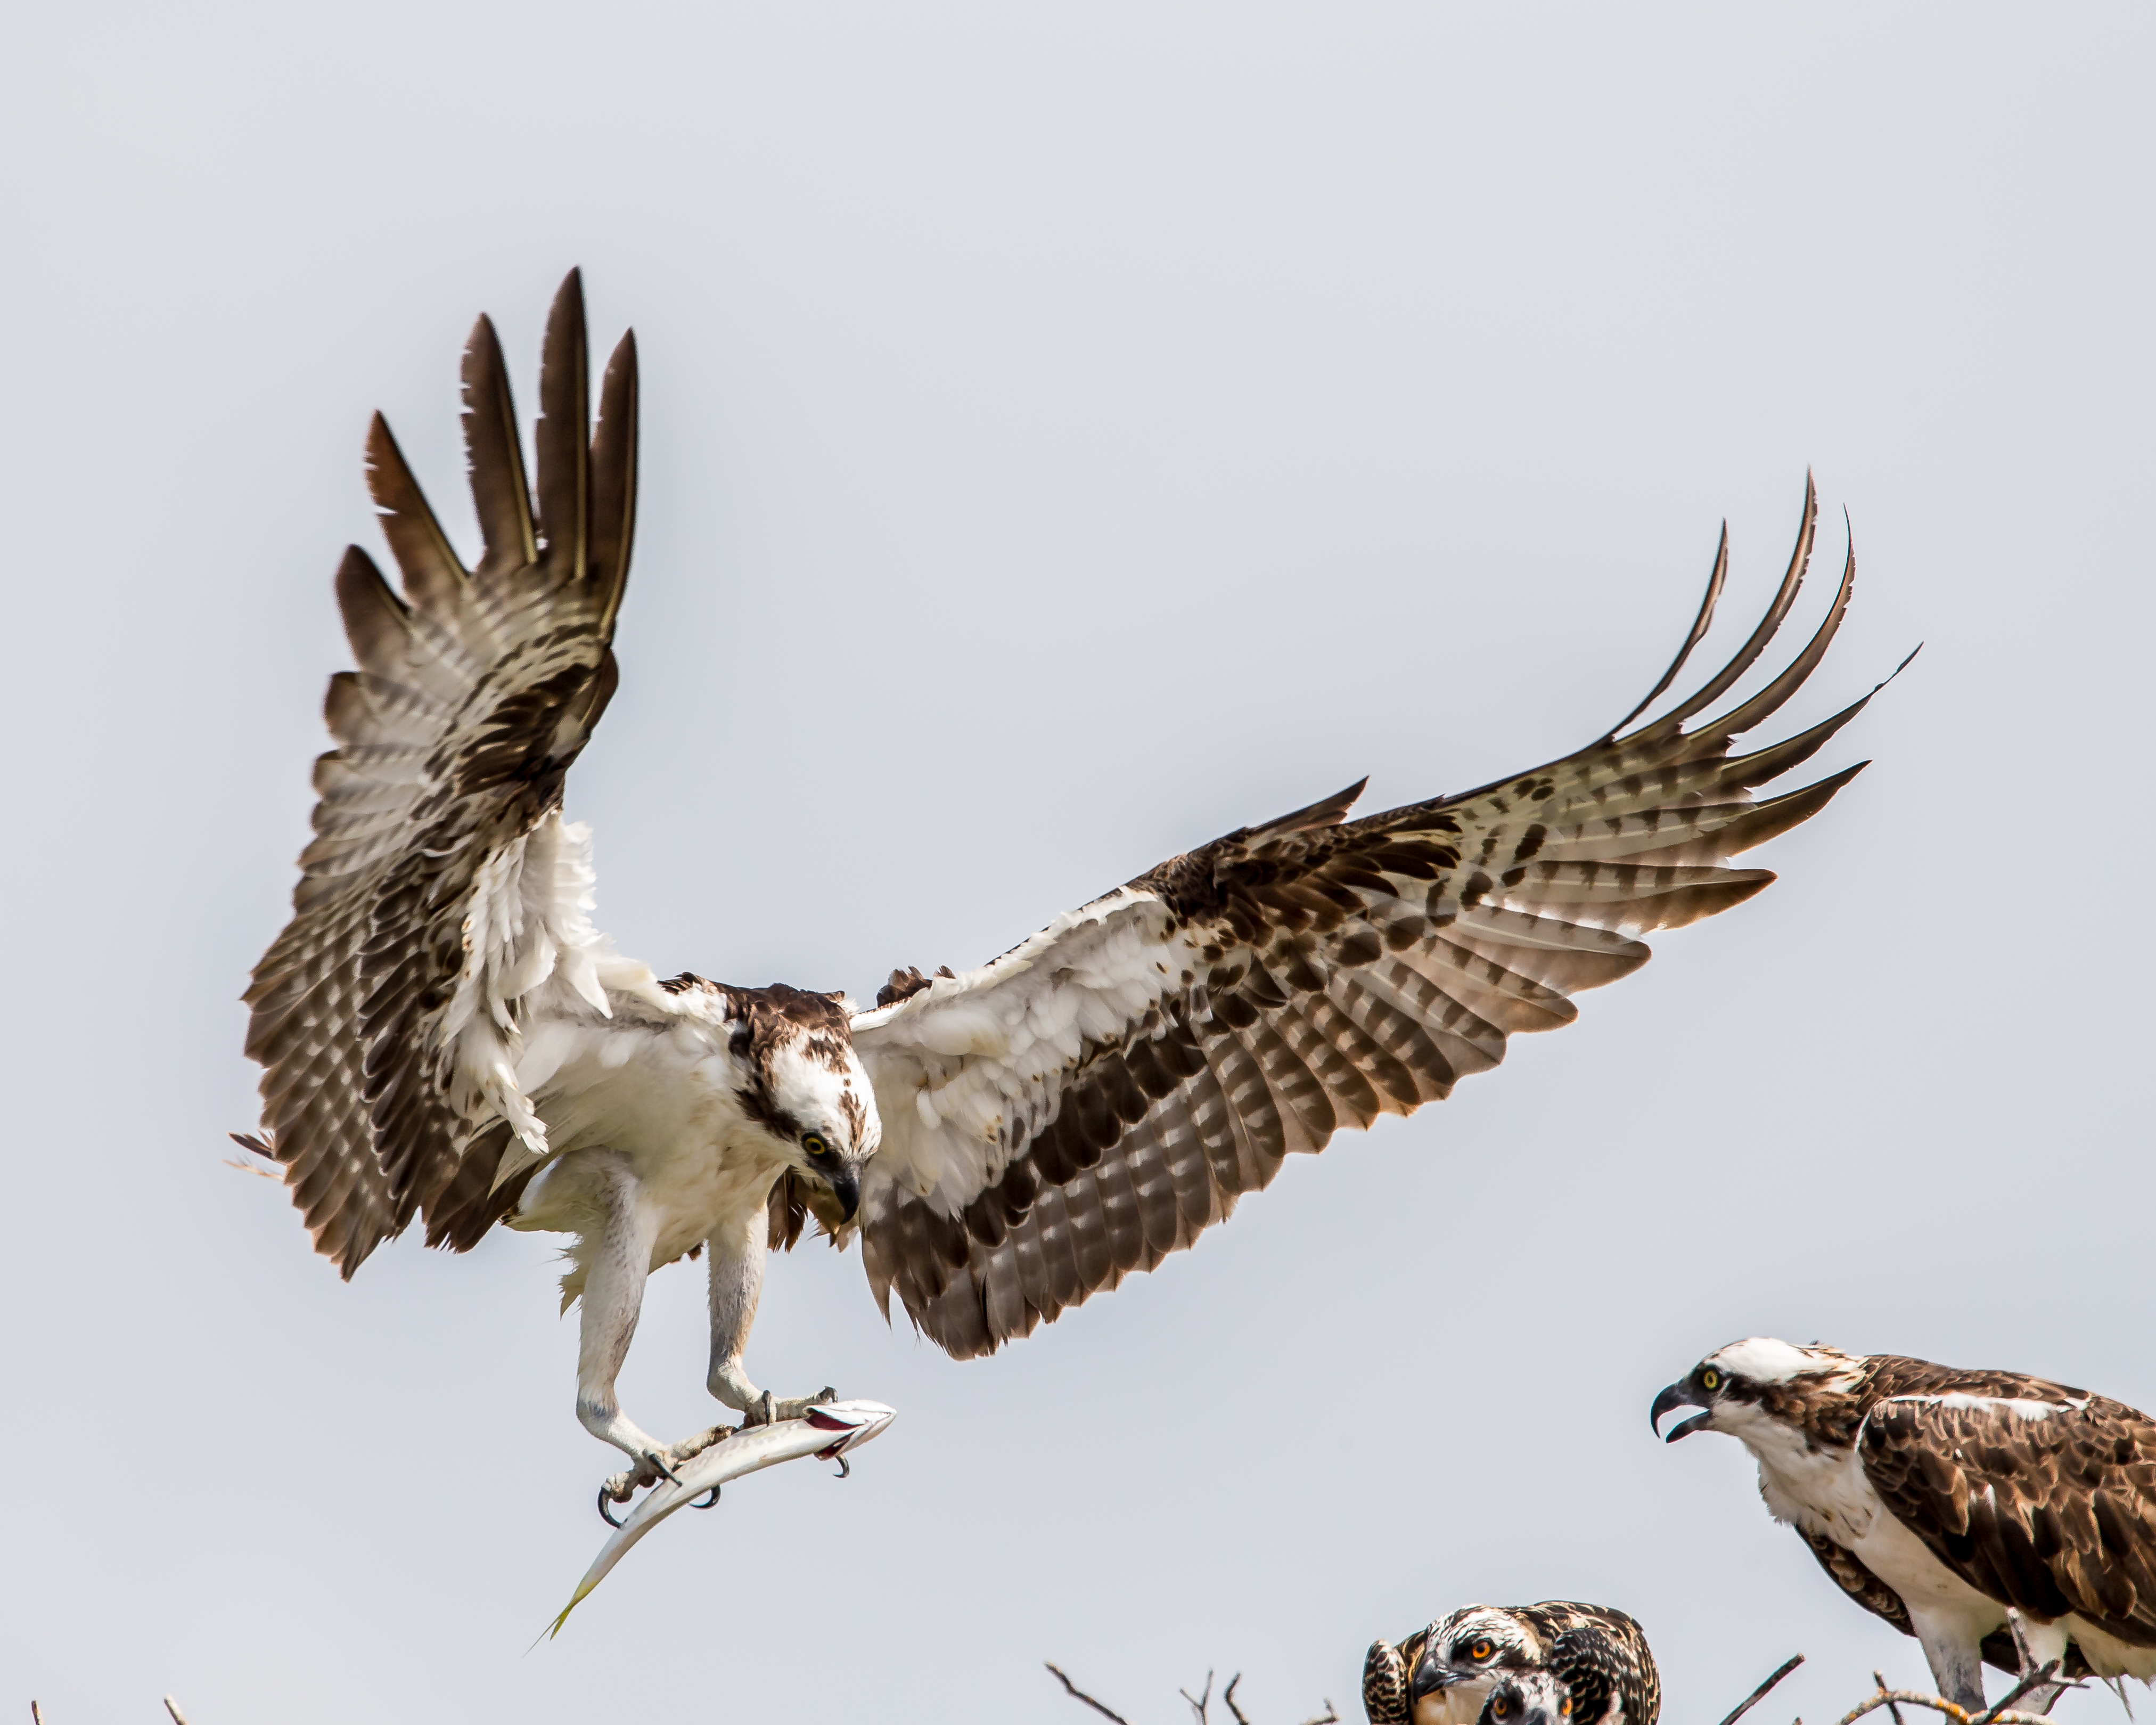
bird, wing, male, wildlife, meal, food, beak, eagle, fish, fauna, bird of prey, vertebrate, nest, vulture, florida, buzzard, andymorffew, morffew, naturethroughthelens, marcoisland, incoming, tigertailbeach, ospreys, accipitriformes